British Caledonian

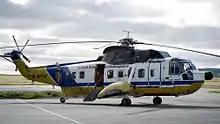
A British Caledonian Helicopters Sikorsky S-61N at Aberdeen Airport in May 1986

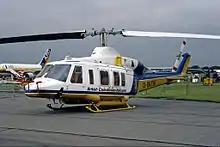
A British Caledonian Helicopters Bell 214ST at Aberdeen Airport

During that year, BCal also established a wholly owned helicopter subsidiary and it placed the UK launch order for a brand-new widebodied aircraft, the Airbus A310.